Tagadhari

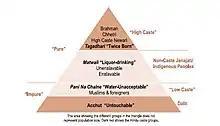
Tagadhari castes in the "Muluki Ain" of Nepal, 1854

The main diet of the Tagadhari consists of rice while Matwali prefer millet. The Tagadhari eat more milk-based foods in comparison to the Matwali preference for meat-based foods. The Tagadhari follow Hindu festivals while the Matawali follow Buddhist festivals. Brahmins and Chhetris do not practice any kind of cousin marriages while Thakuris practice maternal cross-cousin marriages frequently and paternal cross-cousin marriage is also allowed among them.